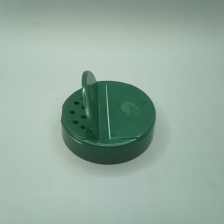
Color: green
Cap type: dual flip-top cap